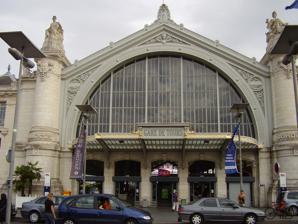
Building: Tours station
Country: France
Year built: 1898
Railway station serving the city of Tours, France Tours General information Location Place du Général-Leclerc 37000 Tours France Coordinates 47°23′23″N 0°41′37″E / 47.38972°N 0.69361°E / 47.38972; 0.69361 Owned by SNCF Operated by SNCF Line(s) Intercités, TER Platforms 6 Tracks 12 Construction Architect Victor Laloux Other information Station code 87571000 IATA : XJT History Opened 1846 Passengers 2016 5 156 584 Services Preceding station Le Réseau Rémi Following station Terminus 2.1 Saint-Pierre-des-Corps towards Orléans 2.2 Saint-Pierre-des-Corps towards Vierzon 2.3 Joué-lès-Tours towards Loches Saumur towards Nantes 2.6 Saint-Pierre-des-Corps towards Orléans Terminus 2.7 Joué-lès-Tours towards Chinon 2.9 Notre-Dame-d'Oé towards Chartres Preceding station TER Pays de la Loire Following station Langeais towards La Roche-sur-Yon 14 Terminus Saint-Genouph towards Angers 19 La Membrolle-sur-Choisille towards Le Mans 25 Preceding station TER Nouvelle-Aquitaine Following station Terminus 11 Monts towards Poitiers Preceding station SNCF Following station Saint-Pierre-des-Corps towards Montparnasse TGV Terminus Tours station ( French : Gare de Tours ) is a railway station serving the city of Tours , Indre-et-Loire department, western France . It is situated on the Paris–Bordeaux railway , the Tours–Saint-Nazaire railway , and the non-electrified Tours–Le Mans railway . The Gare de Tours is a terminus ; most TGV trains only serve the nearby Gare de Saint-Pierre-des-Corps . Location Established at a terminus at 49 meters above sea level, the Tours station is the origin of the line of the Tours–Saint-Nazaire railway and of the line from Tours–Le Mans railway . Not being located on the Paris-Austerlitz to Bordeaux-Saint-Jean line, Tours station is connected by two connections. The connection from Saint-Pierre-des-Corps to Tours in the direction of Paris-Austerlitz and the connection from Tours to Monts (branches of the Bordeaux line) towards Bordeaux-Saint-Jean. Until May 5, 1970, it was the terminus station of the Sables-d'Olonne line, whose route from the terminal was abandoned from Joué-lès-Tours station, in favor of a connection created between this last station and the line from Paris-Austerlitz to Bordeaux-Saint-Jean, south of Tours. The first station in the direction of Saint-Nazaire is that of Gare Saint-Genouph. In the direction of Mans, the first station open is that of Gare de La Membrolle-sur-Choisille, after that which is now closed at Fondettes - Saint-Cyr. In the direction of Paris-Austerlitz, the first station is that of Gare de Saint-Pierre-des-Corps and in the direction of Bordeaux-Saint-Jean, that of Gare de Monts. History Old postcard of the station The first railway station for Tours (called L’Embarcadère ) was built in 1846 by Phidias Vestier, on the site of the current Place du Général-Leclerc, Tours, like Orléans, having accepted service rail late. It is operated by the Compagnie du chemin de fer de Paris à Orléans . The Vendée station, serving Les Sables-d'Olonne , was built on behalf of the Compagnie des chemins de fer de la Vendée in 1875, west of the first station. The current passenger building was built between 1896 and 1898 under the direction of tourangeau architect Victor Laloux , with four allegorical limestone statues of cities by Jean Antoine Injalbert (Bordeaux and Toulouse) and Jean-Baptiste Hugues (Limoges and Nantes). The purpose of this project was to merge the equipment of Paris-Orléans and the State Railways (which had acquired the Chemins de fer de la Vendée). It has been listed as a monument historique since 28 December 1984. Between the end of the 19th century and the Second World War , the railways and workshops of the railway companies occupied a large area of the city of Tours; these spaces were urbanized to form the districts of Sanitas and the Rotunda. As part of the construction of the first Tours tramway in 2013, annexes to the station were destroyed, as well as the buildings on the Rue de Nantes which linked the Rue des Aumônes to the Place du Général-Leclerc along the station. The Rue de Nantes is replaced by the tramway, while the west facade of the station is open to facilitate access to the new Gare de Tours station. In 2018, according to SNCF estimates, the annual usage of the station was 4,690,784 passengers and if non-passengers are included, its usage rises to 5,863,480. Passenger Services Welcome A SNCF station, it has a passenger building, with a ticket office, open every day and equipped with automatic ticket vending machines. It is equipped with 6 platforms serving 12 lanes. The platform serving tracks D and E, and the platform serving tracks F and G are more than 443 meters, making it possible to receive two SNCF TGV Atlantique trainsets. Station Front of the station The building brings together four materials: stone (for the facade and its statues), iron (as the supporting structure), cast iron (especially for the decoration of the interior columns) and glass (with two large canopies on the facade to provide lightness and transparency). Four statues dominate the building. Two directed by Jean-Antoine Injalbert (allegories of Bordeaux and Toulouse), and two directed by Jean-Baptiste Hugues (allegories of Limoges and Nantes). The painted earthenware panels, produced between 1896 and 1898, are by Eugène Martial Simas. The Tours-Center station underwent a refurbishment of its interior and facade work in 2006. Gold leaf was thus laid, as the Laloux project initially planned. The refurbishment of the building continued until 2013. Thus, the interior layout was revised and openings were made to the west of the building to create a third entrance. At the same time, the large passenger hall was being restored with the metallic elements of the frame being re-painted; likewise, the zinc cover and the translucent cover (with polycarbonate in place of polyester) were redone. Services The following services currently call at Tours: regional services (TER Centre-Val de Loire) Tours - Blois - Orléans regional services (TER Centre-Val de Loire) Tours - Gièvres - Vierzon local services (TER Centre-Val de Loire) Tours - Loches regional services (TER Centre-Val de Loire) Nantes - Angers - Tours - Blois - Orléans local services (TER Centre-Val de Loire) Tours - Chinon regional services (TER Centre-Val de Loire) Tours - Vendôme - Chartres regional services (TER Pays de la Loire) La Roche-sur-Yon - Bressuire - Thouars - Saumur - Tours local services (TER Pays de la Loire) Angers - Saumur - Tours local services (TER Pays de la Loire) Le Mans - Château-du-Loir - Tours regional services (TER Normandie) Caen - Alençon - Le Mans - Tours Other transport connections Tram service The station is connected to the Fil bleu urban transport network, in particular line A of the Tours tramway , which came into service on 31 August 2013. On this occasion, new access was created on the west facade of the station (Rue de Nantes) to allow direct correspondence from the Salle des Pas Perdus. It is also in connection with line 2 Tempo which is a high level of service bus line (BHNS) and bus lines 3a / b, 5, 10, 11, 14, 15, 17, 19, 34, 50, 100, 110, 112, 114, 117, 118, either directly in front of the station (Gare de Tours stop), or at the end of the forecourt, on Boulevard Heurteloup (Gare Vinci stop). Access to the Réseau de mobilité interurbaine (Rémi) is on the forecourt of the station at the rest area. School circuits organized by Communauté de communes or Syndicat intercommunal des transports scolaires (SITS) in neighboring municipalities also serve Tours station, at the rest area. Freight This station is open to freight traffic. References